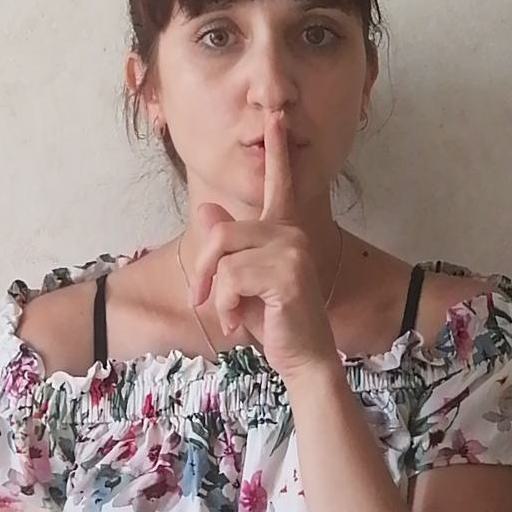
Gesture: mute